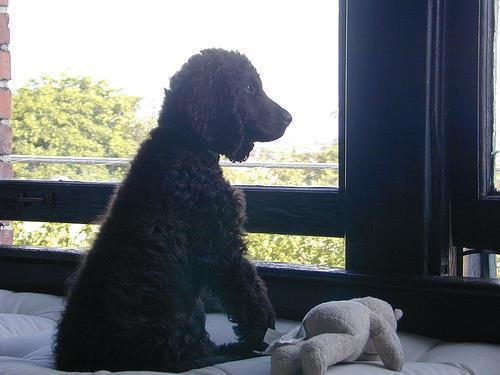
Irish_water_spaniel